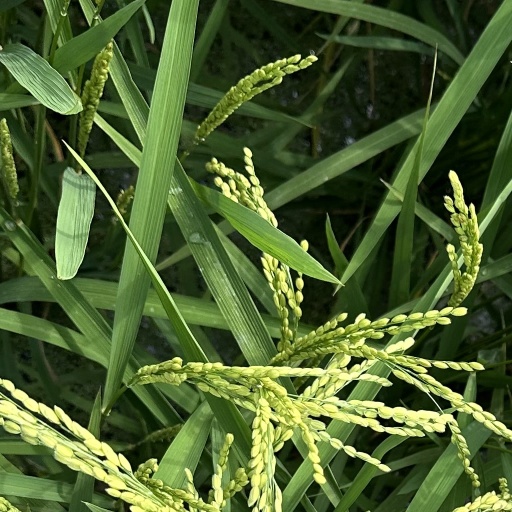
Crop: rice